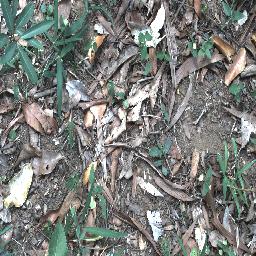
Label: rubber_vine